A Terminal Trust

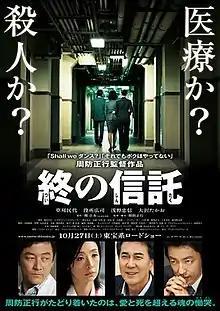
Poster

is a 2012 Japanese drama film directed by Masayuki Suo and starring Tamiyo Kusakari, Kōji Yakusho, Tadanobu Asano and Takao Osawa. It is Suo's first fiction film since "I Just Didn't Do It" (2007).